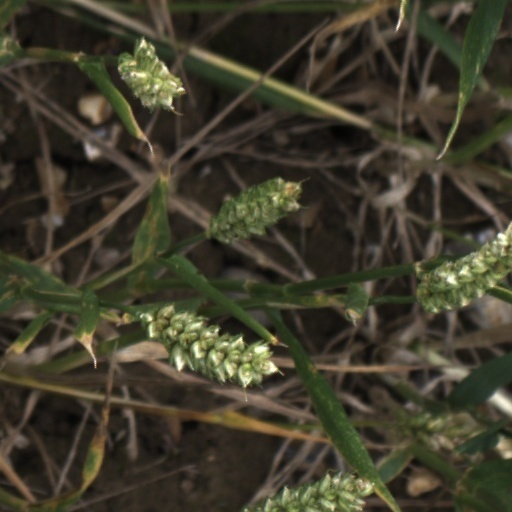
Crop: wheat